George Bradford

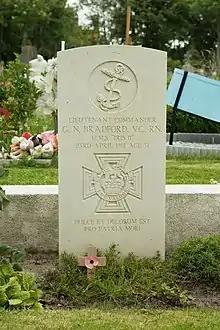
Bradford's grave at Blankenberge Town Cemetery, in Belgium

Two of his brothers, Brigadier General Roland Bradford and Second Lieutenant James Barker Bradford, also died in service. His VC is on display in the Lord Ashcroft Gallery at the Imperial War Museum, London.